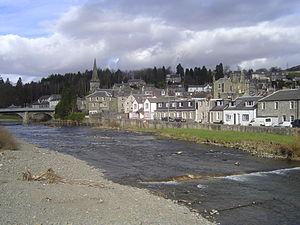
Langholm est un burgh dans le district de Dumfries and Galloway au sud-ouest de l'Écosse, situé 48 km à l'est de Dumfries et 27 km au nord de Carlisle.